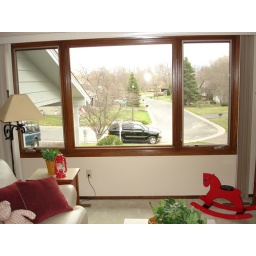
Picture window in the living room. All windows and doors have been replaced, Marvin Windows.